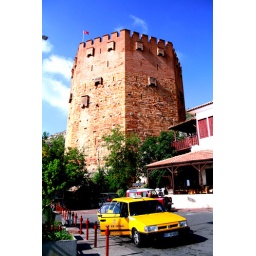
The red tower in alanya